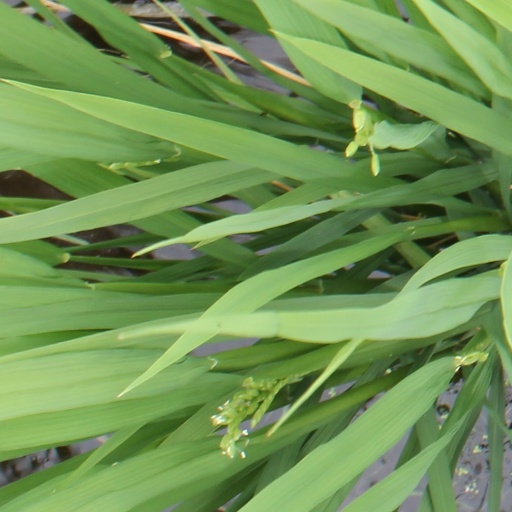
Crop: rice